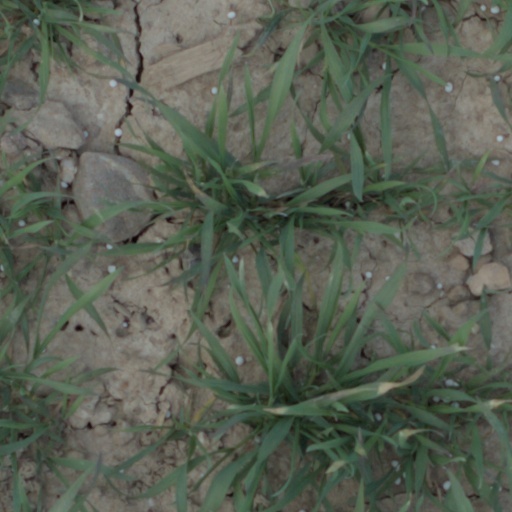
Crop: wheat